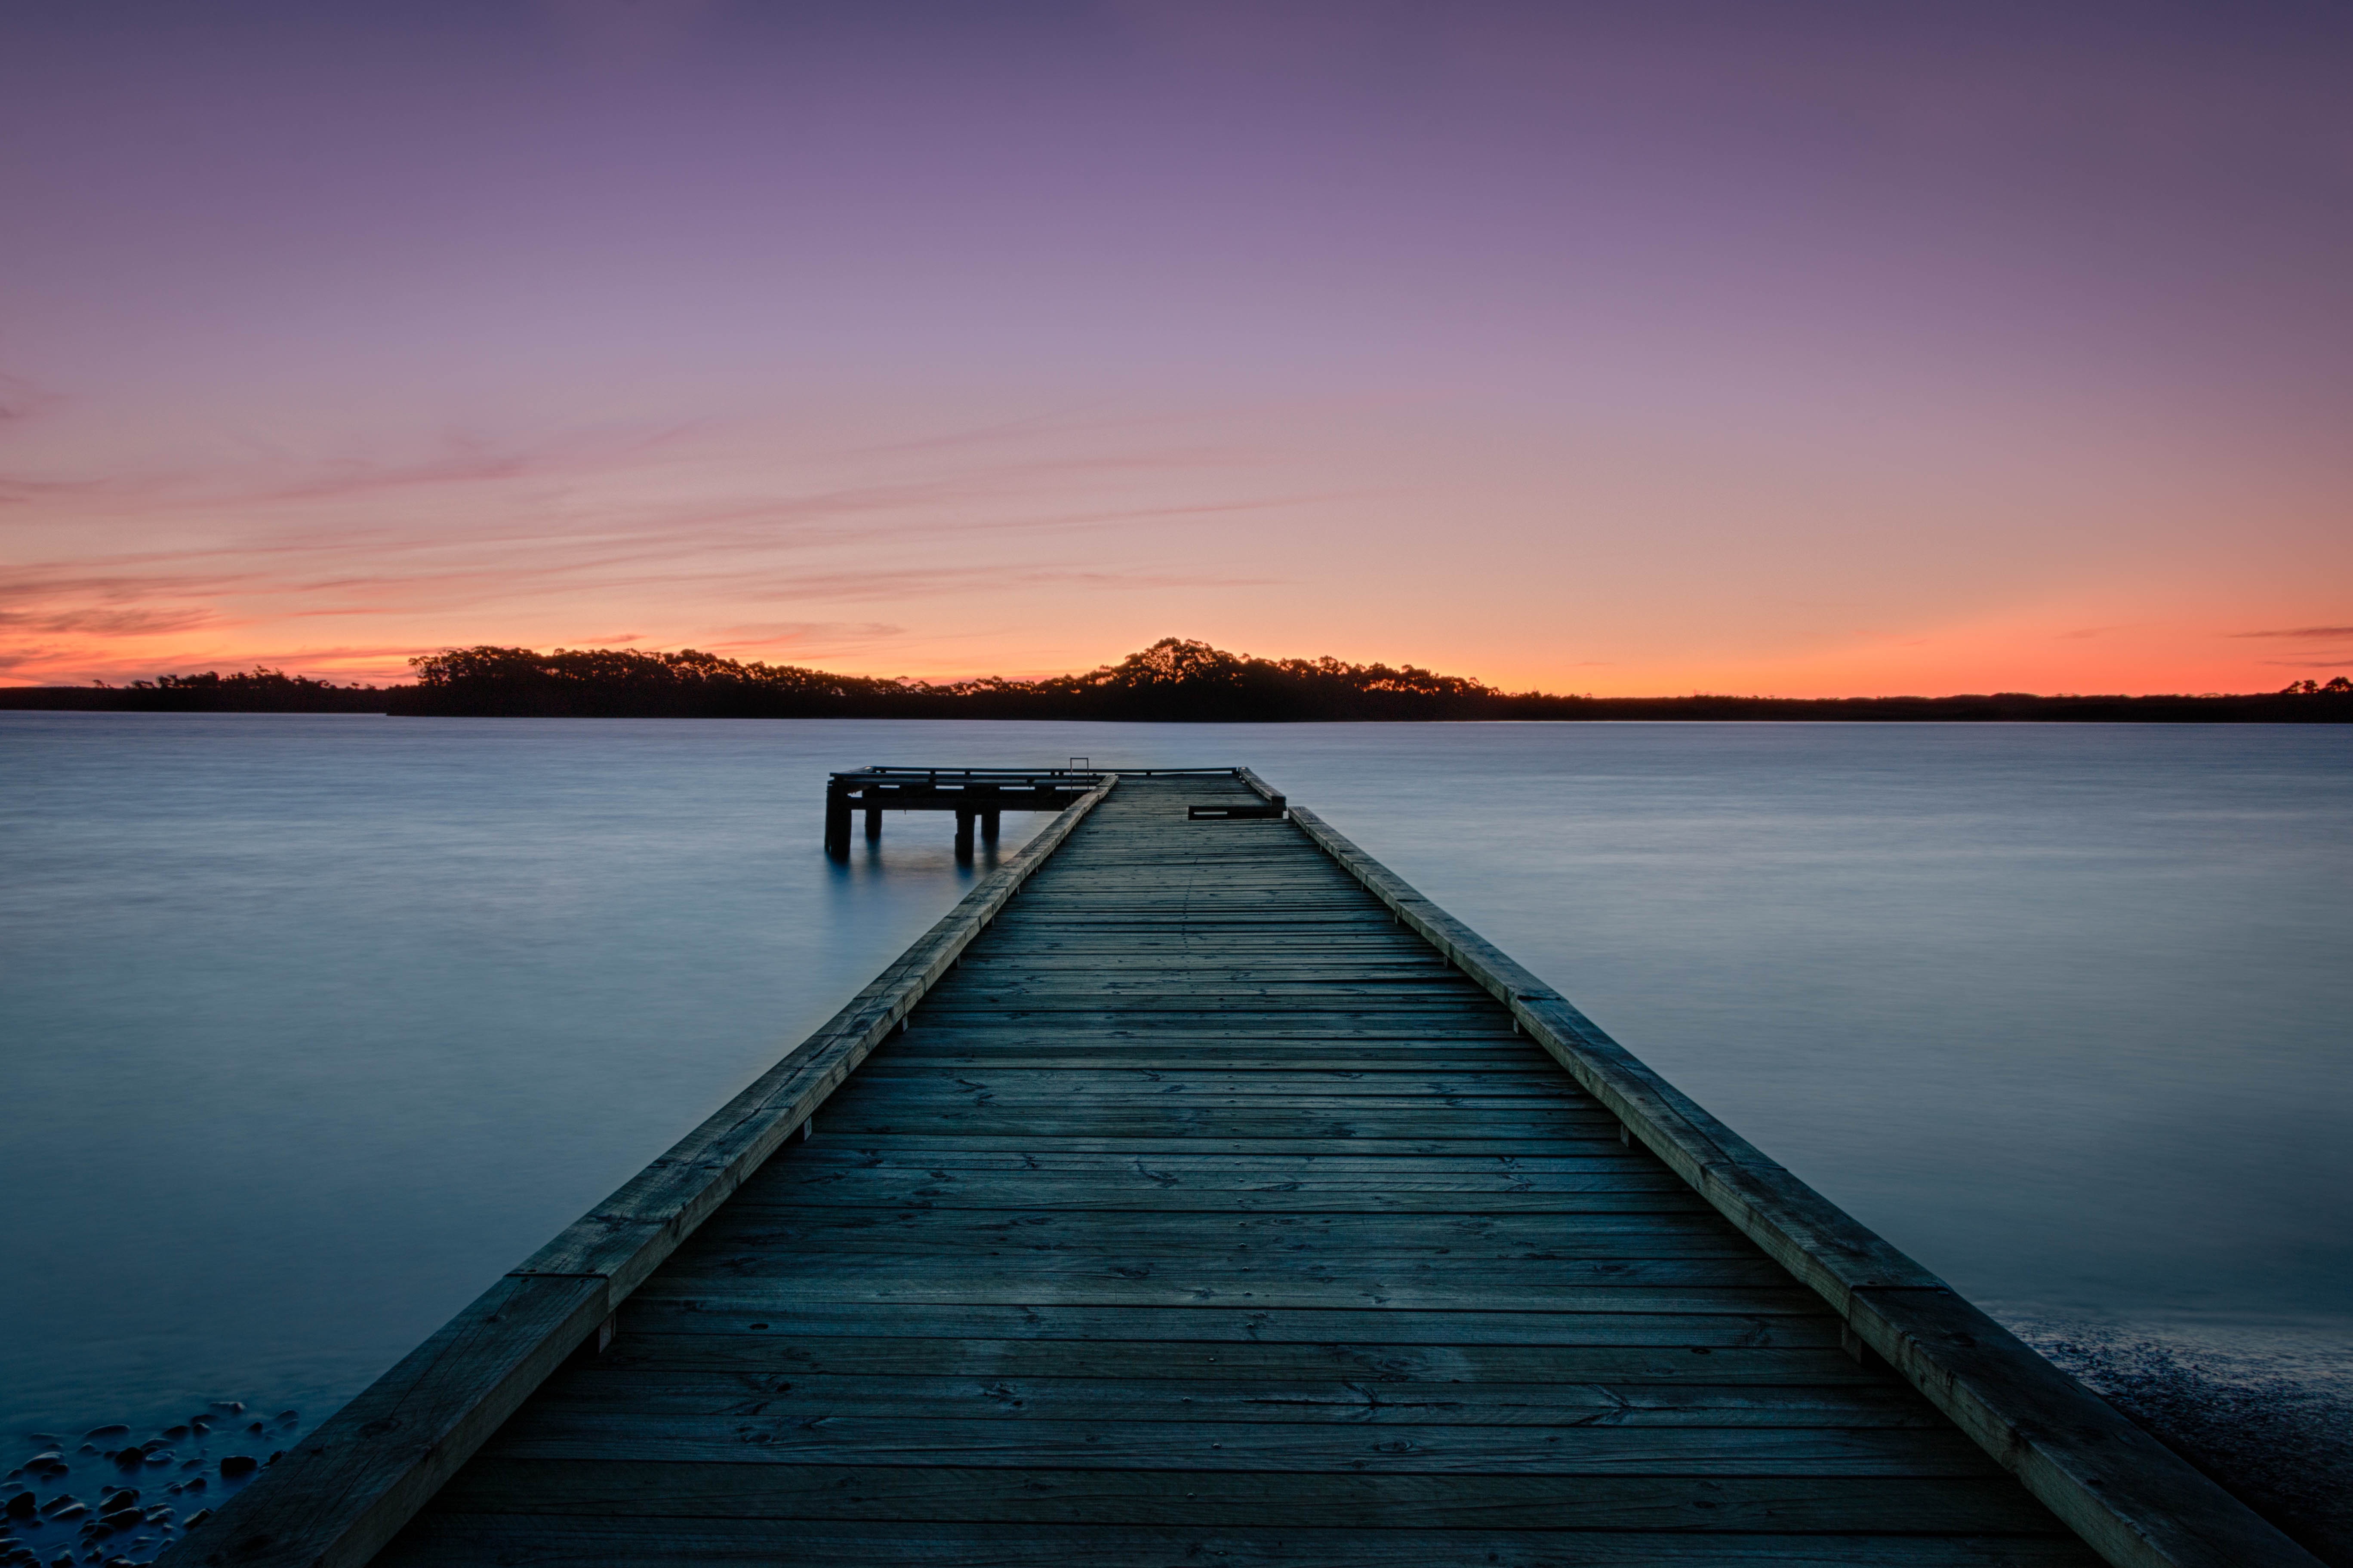
sea, coast, ocean, horizon, cloud, sky, sunrise, sunset, sunlight, morning, shore, lake, dawn, pier, dusk, evening, reflection, bay